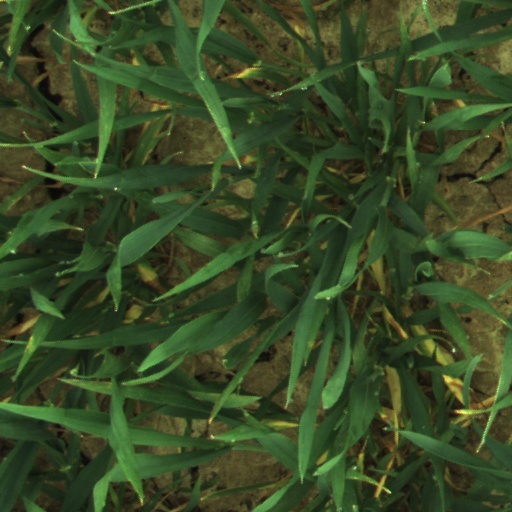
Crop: wheat